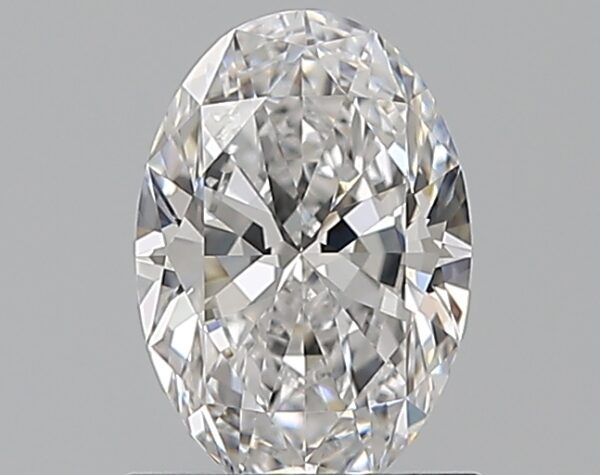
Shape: oval
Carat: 1.01
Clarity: VVS2
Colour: D
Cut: EX
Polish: EX
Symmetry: VG
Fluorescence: N
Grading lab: GIA
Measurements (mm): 8.04 x 5.52 x 3.37